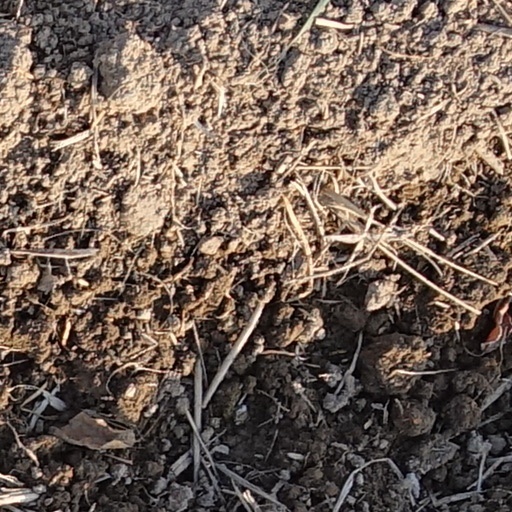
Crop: wheat